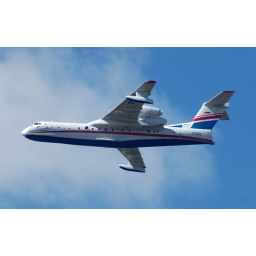
A pass over the field after the water drop demo.